Edward Leung

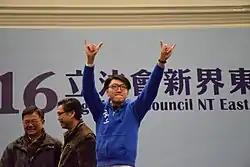
Leung after the polling of the 2016 by-election.

In December 2015, Leung decided to participate 2016 New Territories East by-election, with the aim of promoting Localism ideology, testing his approval rate, and encouraging young politicians. On 15 January 2016, Leung was nominated to represent Hong Kong Indigenous to run for New Territories East by-election, and was endorsed by Youngspiration, another localist group. But the public was not confident that Leung would have enough votes to even retrieve election deposit. Leung organized a small election parade in Sheung Shui, to explain the social problems brought by parallel importers, and was not interfered by the police.